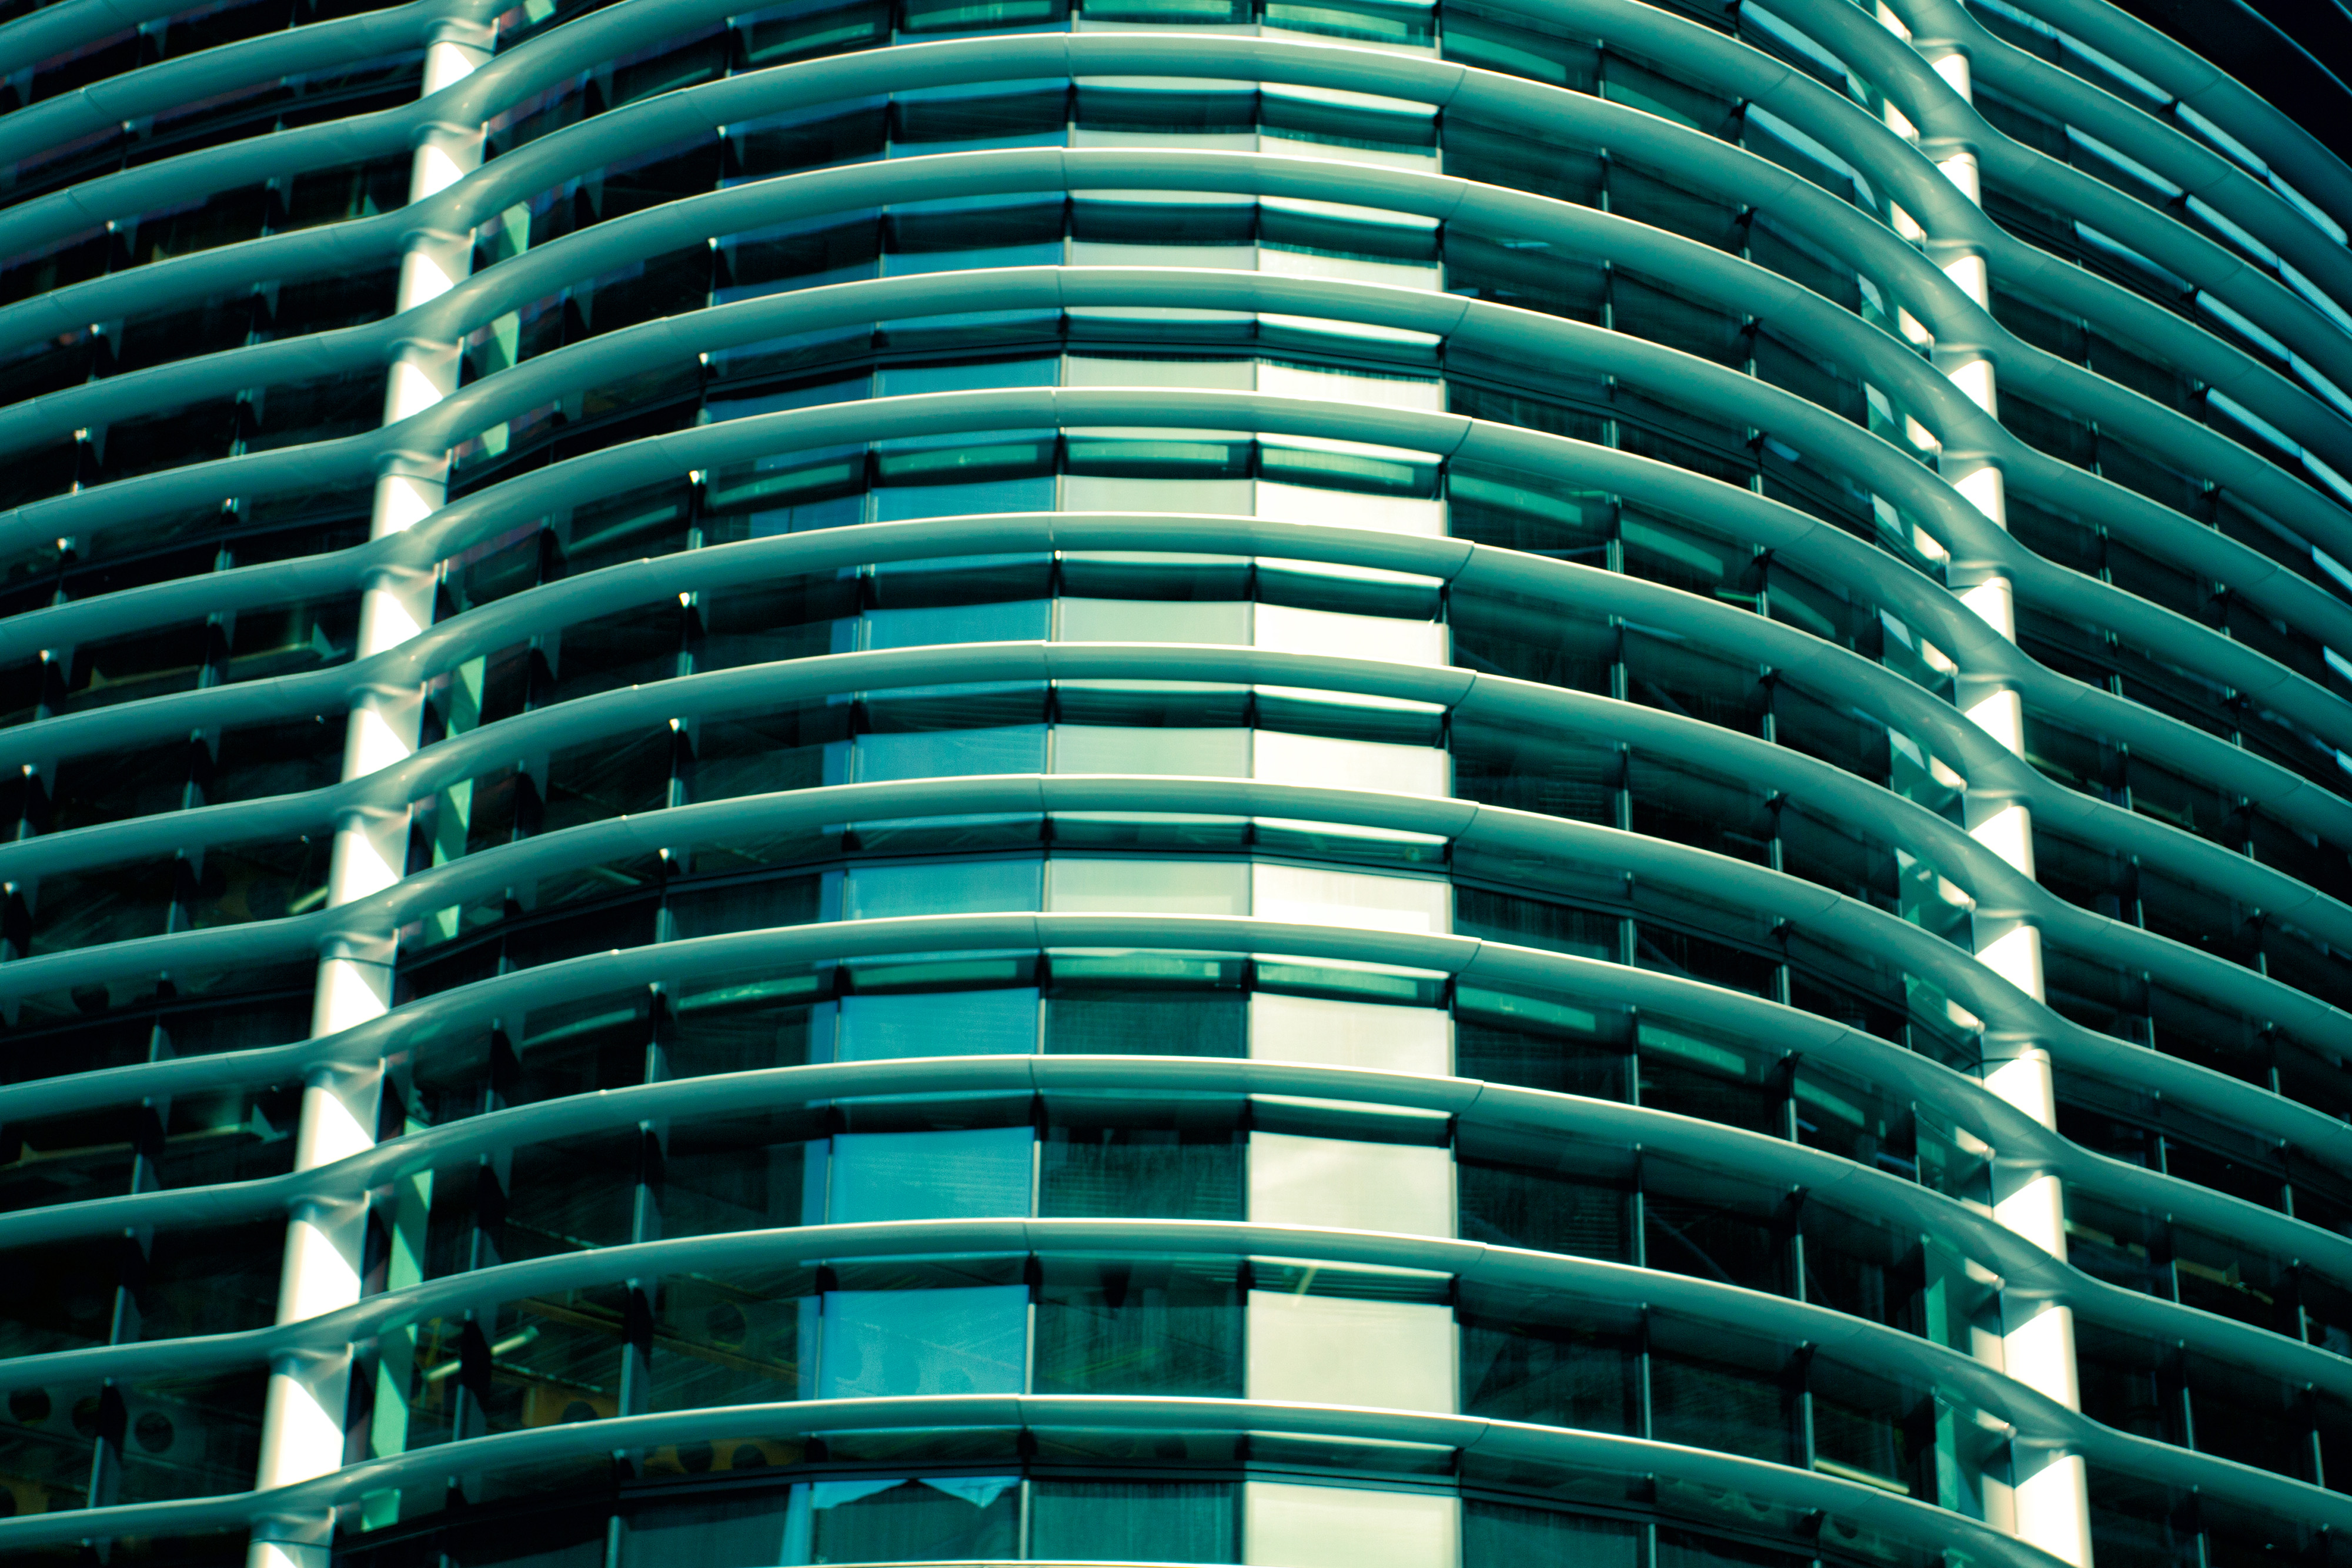
blue, green, architecture, turquoise, condominium, line, metropolitan area, symmetry, commercial building, tower block, pattern, design, building, grille, mixed use, metropolis, skyscraper, corporate headquarters, parallel, metal